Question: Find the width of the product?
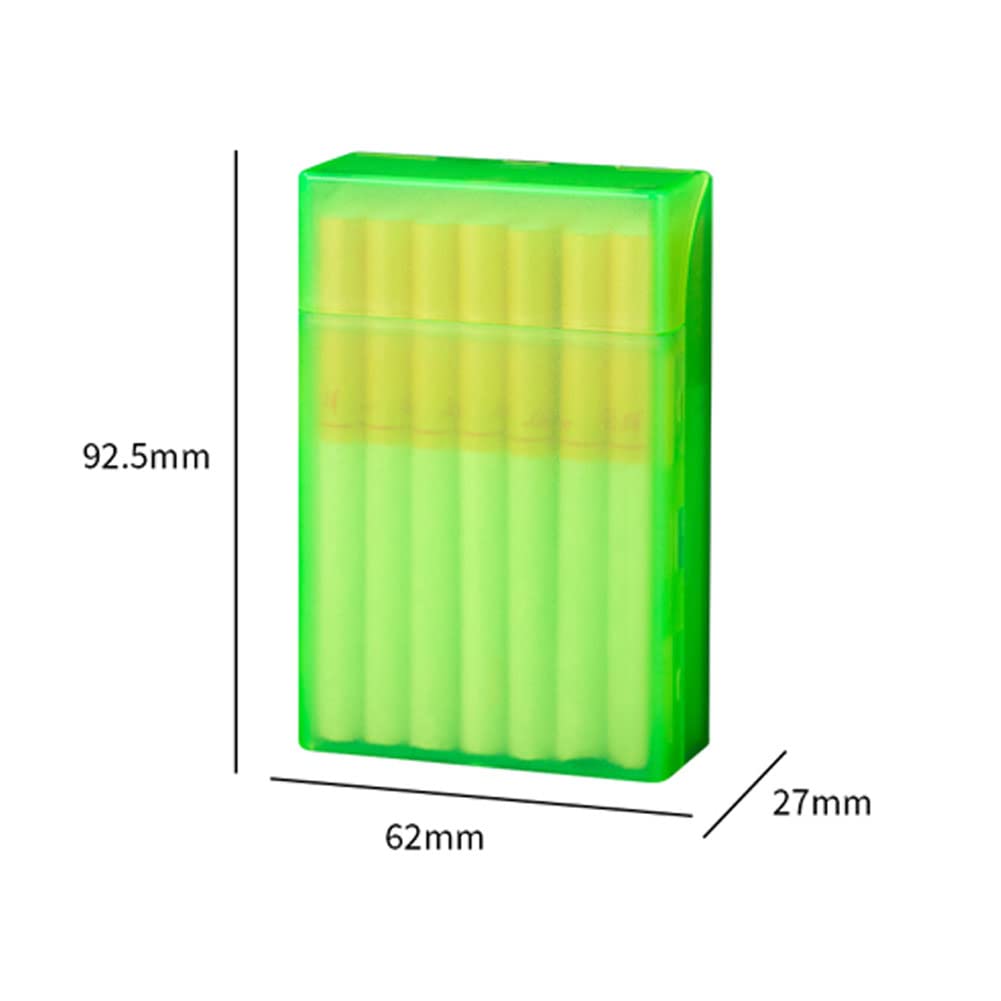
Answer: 62.0 millimetre